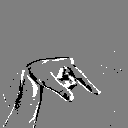
ASL letter: q